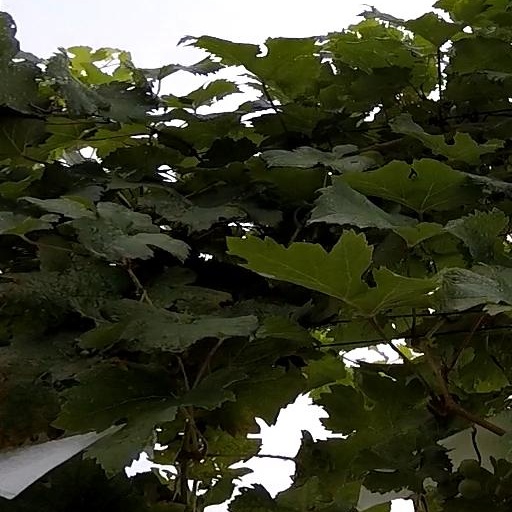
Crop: grape